John Philip Kemble

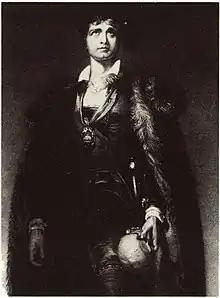
John Philip Kemble as Hamlet, from an engraving of a painting by Sir Thomas Lawrence (1802)

John Philip Kemble (1 February 1757 – 26 February 1823) was a British actor. He was born into a theatrical family as the eldest son of Roger Kemble, actor-manager of a touring troupe. His elder sister Sarah Siddons achieved fame with him on the stage of the Theatre Royal, Drury Lane. His other siblings, Charles Kemble, Stephen Kemble, Ann Hatton, and Elizabeth Whitlock, also enjoyed success on the stage.